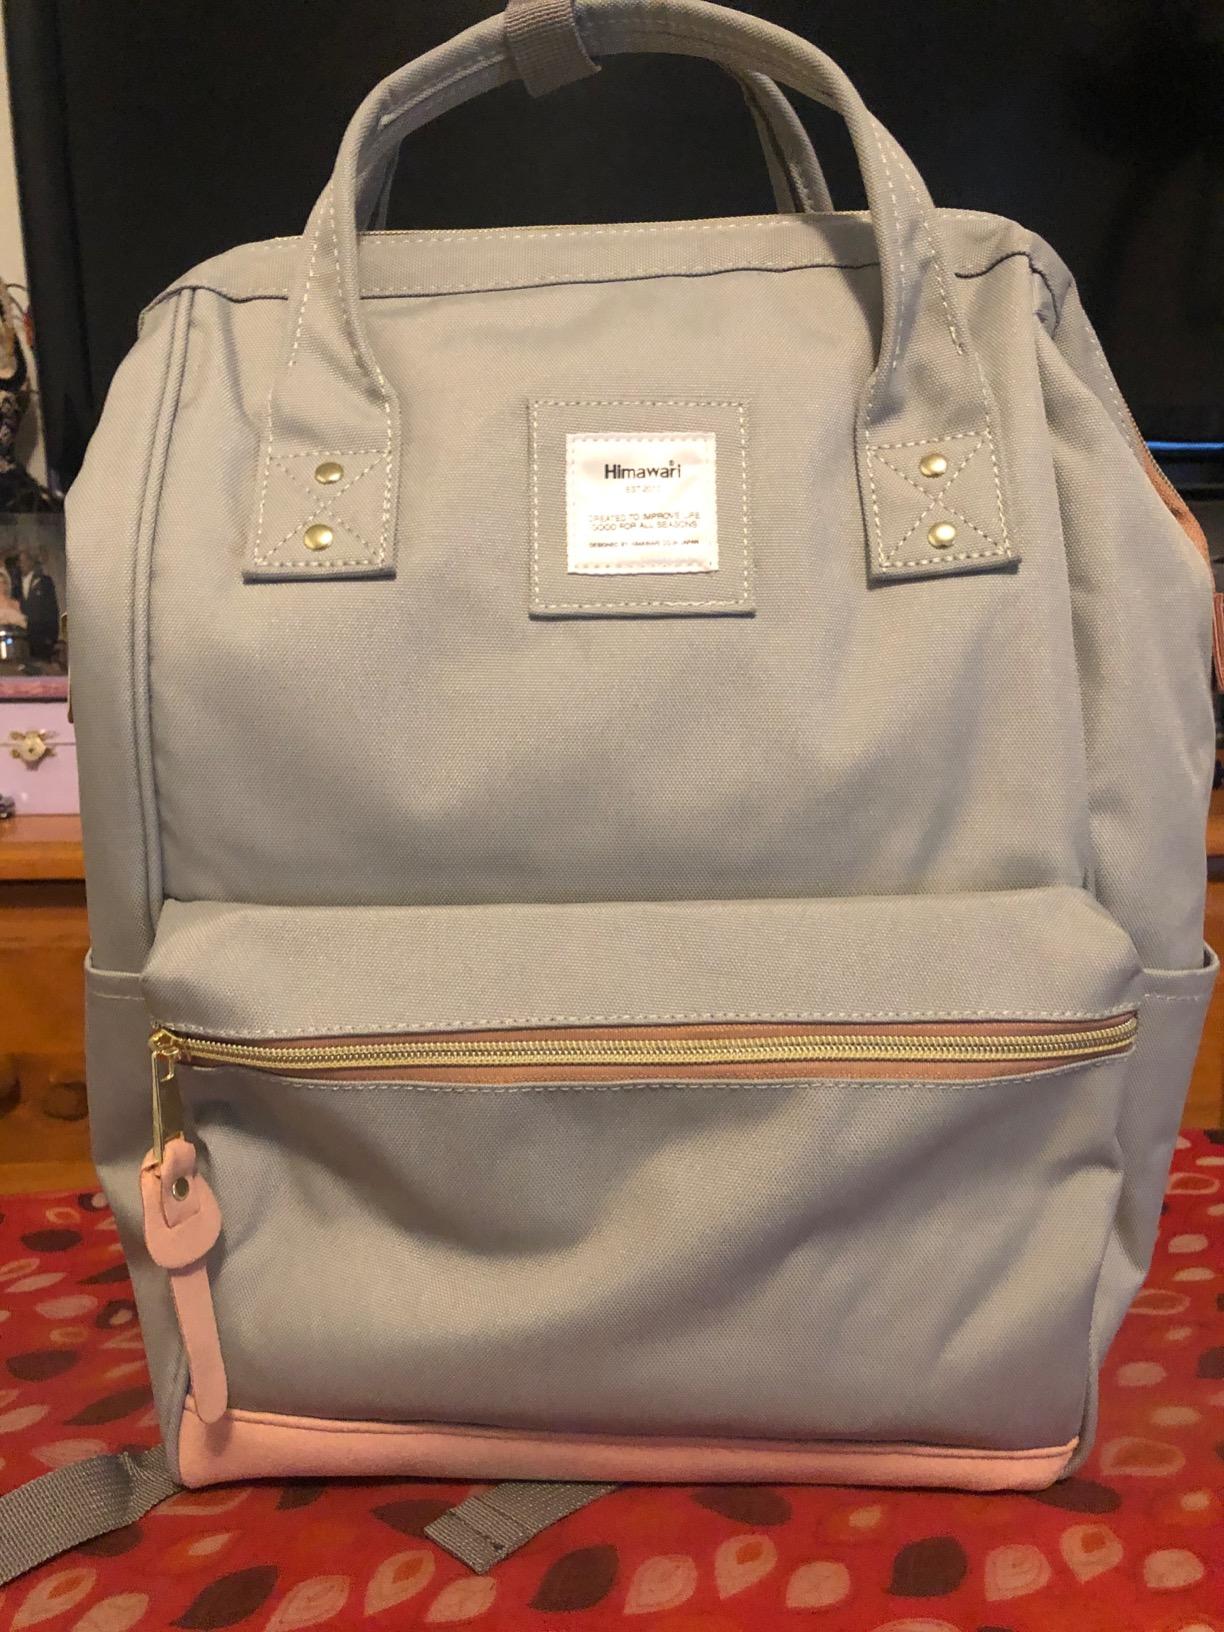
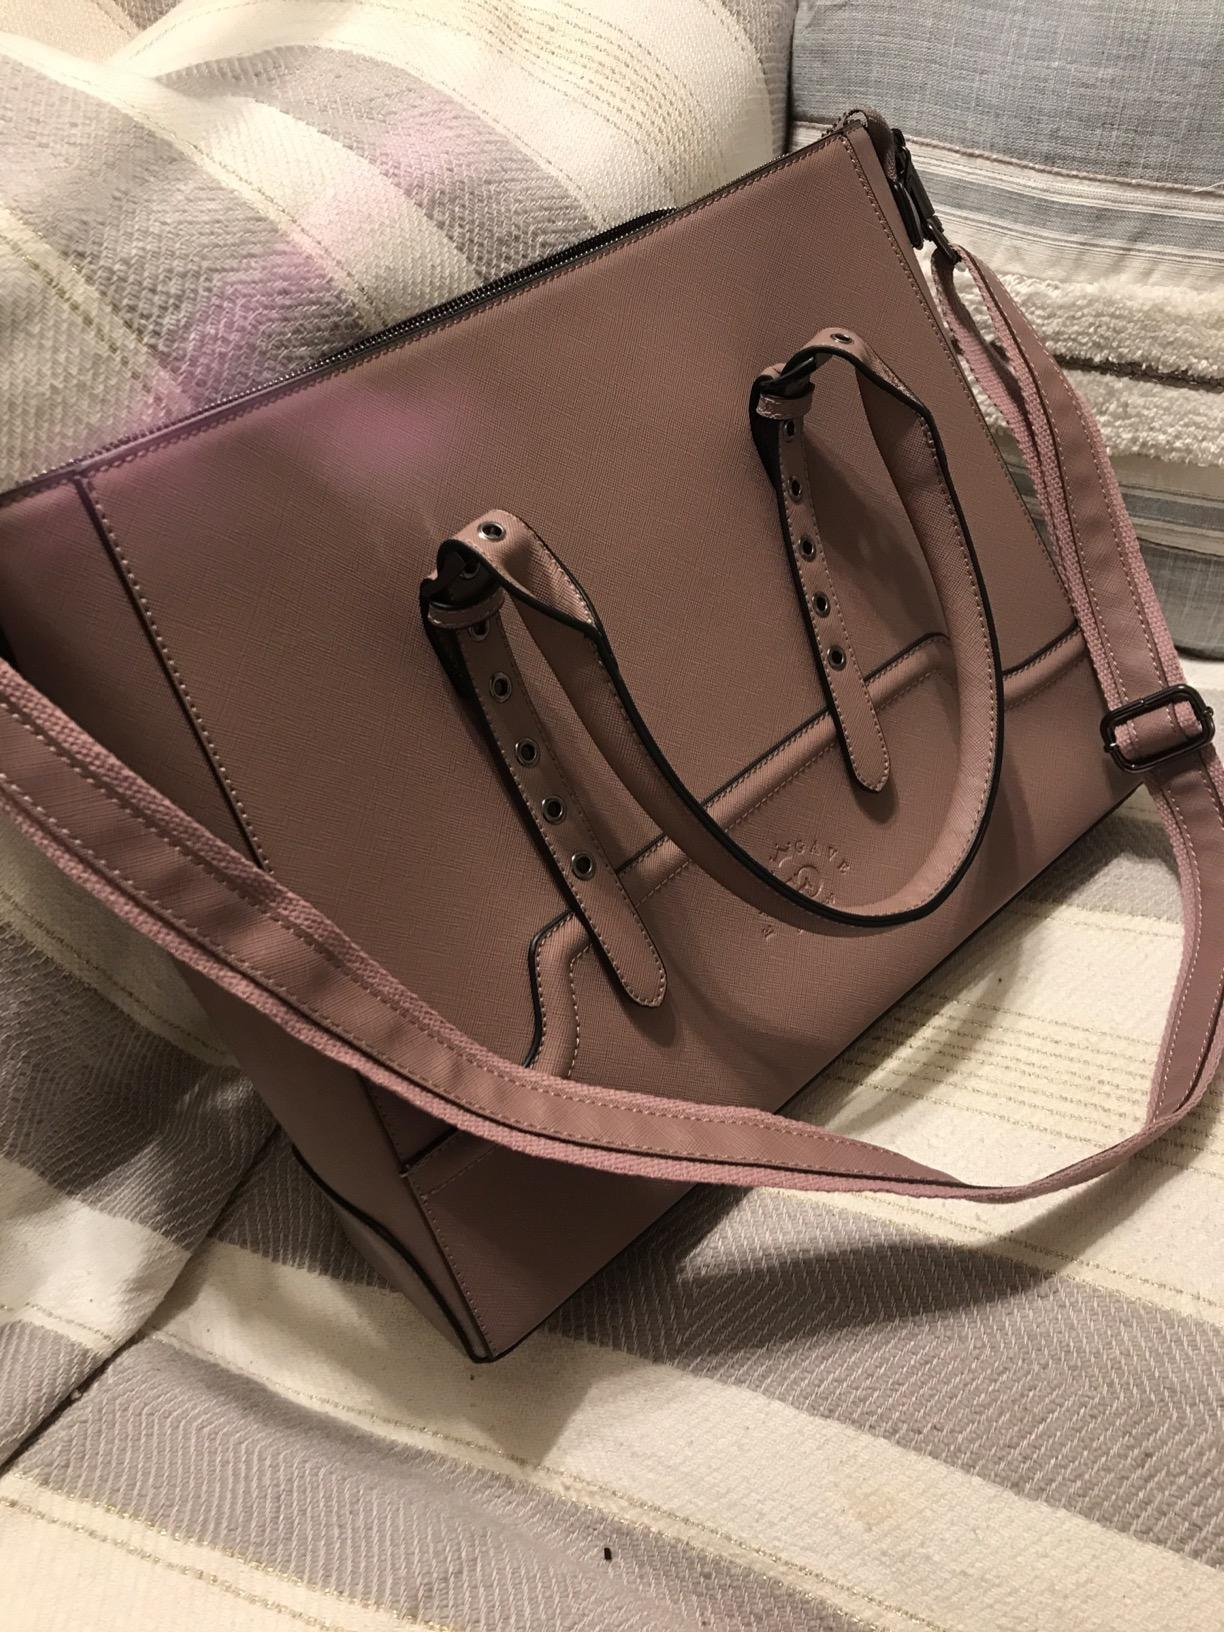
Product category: bag
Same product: no